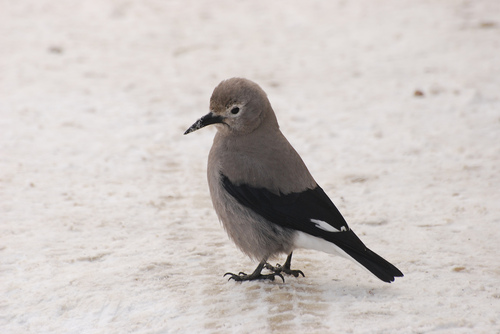
this is a grey bird with a black tail and a long downward beak.
the bird has grey colored abdomen, breast, and throat including it's nape and crown.
a medium size gray slightly long billed bird with black wings and tail.
the bird has a black beak and grey, black and white wingsthe color is soft grey with black wingtips and tail feathers, and the beak is thin and pointed.
gray bird with black tail feathers and a black pointed beak.
a small, gray colored bird with black secondaries and a black tail.
this brown bird has a black bill, black feet, and black on its wings and tail.
this bird has a grey crown, black primaries, and a grey belly.
this bird has wings that are black and has a grey body
Species: Clark Nutcracker